Dionysus

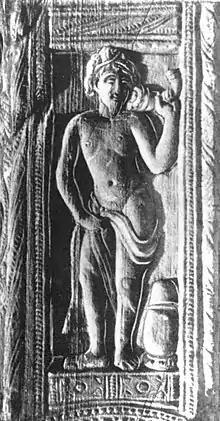
Relief of Dionysus, Nagarjunakonda, Southern India, third century. He has a light beard, is semi-nude and carries a drinking horn. There is a barrel of wine next to him.

In the Orphic tradition, Dionysus was, in part, a god associated with the underworld. As a result, the Orphics considered him the son of Persephone, and believed that he had been dismembered by the Titans and then reborn. The earliest attestation of this myth of the dismemberment and rebirth of Dionysus comes from the 1st century BC, in the works of Philodemus and Diodorus Siculus. Later, Neoplatonists such as Damascius and Olympiodorus added a number of further elements to the myth, including the punishment of the Titans by Zeus for their act, their destruction by a thunderbolt from his hand, and the subsequent birth of humankind from their ashes; however, whether any of these elements were part of the original myth is the subject of debate among scholars. The dismemberment of Dionysus (the "sparagmos") has often been considered the most important myth of Orphism.